Barnim Panorama

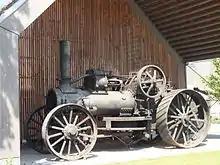
Restored steam plow

The complete former museum now uses three stories of the new building, and the whole exposition is unified under the motto "Geformte und genutzte Landschaft" (Shaped and Formed Landscape). The foyer, a shop, as well as the exhibits "Wild Barnim" (a multimedia installation from fall 2014), "Moving Soil", and the "Tractor herd" are situated on the bottom floor. Visitors will also find the exit to the garden and a depot containing various combine harvesters on the bottom floor. On the upper floor there are two major topics presented: "Stories from the Barnim," and "Rural Life." A portion of the available space is reserved only for special exhibits. Lastly there is a panoramic window that gives the visitors a view upon the Wandlitzer See (lake), and a walk-on-able map of the Barnim Nature Park which simulates a bird's-eye view.